Cyanoramphus malherbi

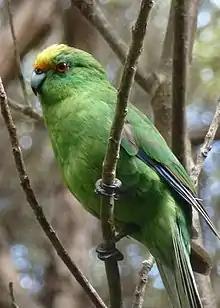
Adult with its orange frontal band

Malherbe's parakeet is a medium-sized parrot, about 20 cm long. Its body is primarily a bright blue-green, with azure blue primary covert and leading-edge feathers on its wings.